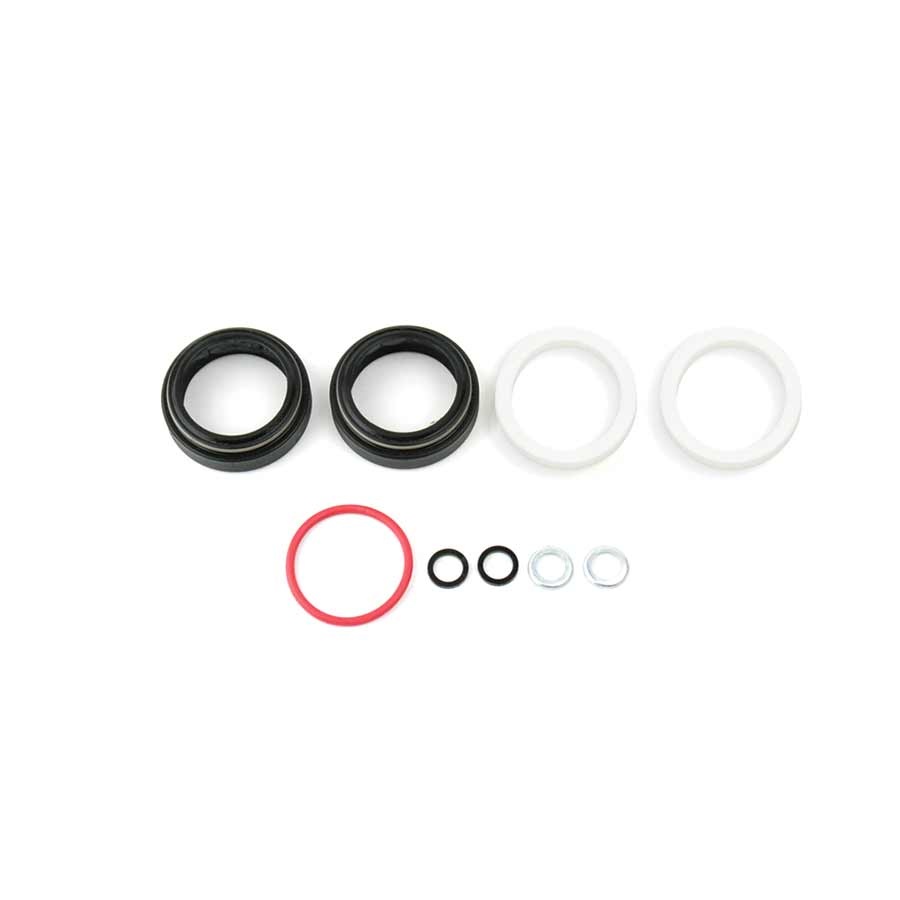
RockShox Dust Wiper Kit - 35mm Flangeless Ultra-low Friction SKF 6mm Foam Rings - Pike/Lyrik B1/Yari/Revelation/Boxxer/Domain/35G
Brand: RockShox
.top{margin-bottom:30px;}.top li{margin-left:5%;margin-right:5%;margin-top:10px;line-height:120%;list-style-position:outside;} RockShox Dust Wiper Kit - 35mm Flangeless Ultra-low Friction SKF (6mm Foam Rings) - Pike/Lyrik B1/Yari/Revelation/Boxxer/Domain/35G. RockShox 35mm Seal Kit for repair and maintenance of Rockshox suspension forks.
Category: Sporting Goods > Outdoor Recreation > Cycling > Bicycle Parts > Bicycle Small Parts